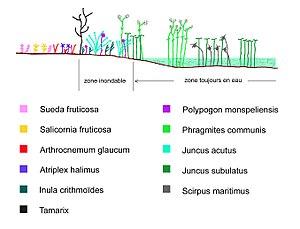
Représentation schématique de la végétation le long d'un transect (marais de la Macta, Algérie
La Macta est un oued côtier d'Algérie, situé au Nord-Ouest du pays, il est formé par la réunion de deux cours d'eau : le Sig et Habra.